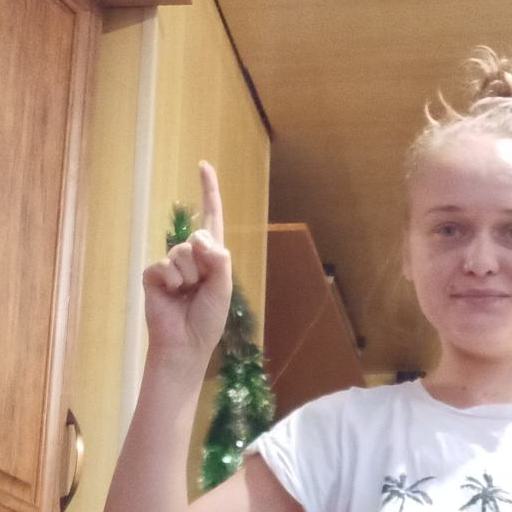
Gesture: one